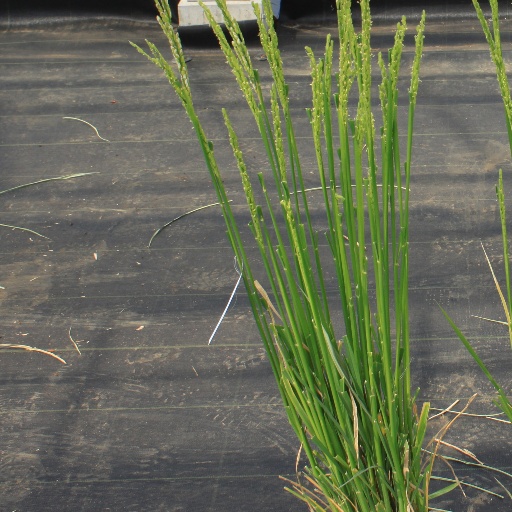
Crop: rice